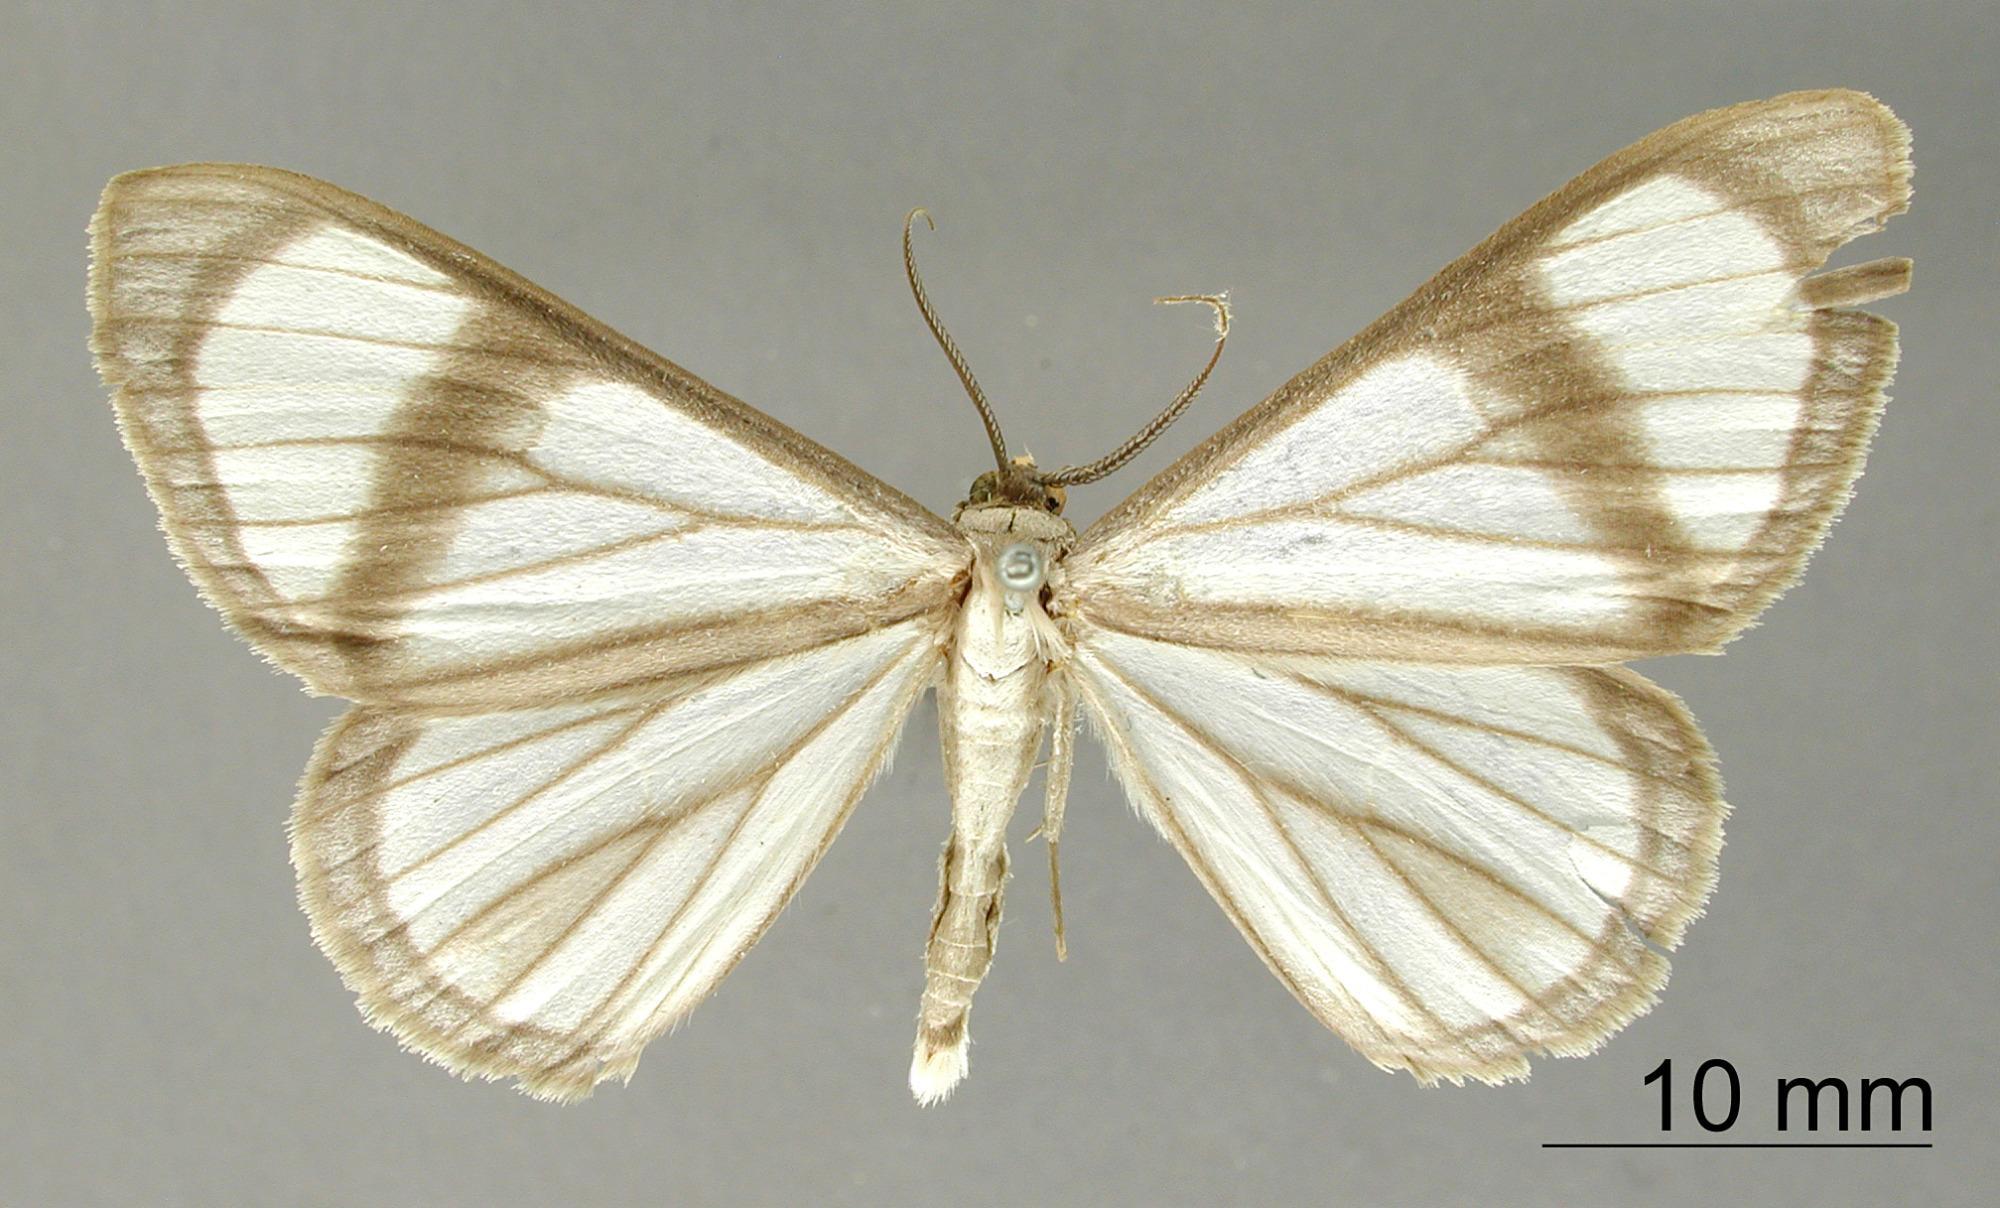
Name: Perigramma fuscipalpata
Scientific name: Perigramma fuscipalpata Dognin, 1923
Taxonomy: Animalia, Arthropoda, Insecta, Lepidoptera, Geometridae, Ennominae
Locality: Peru